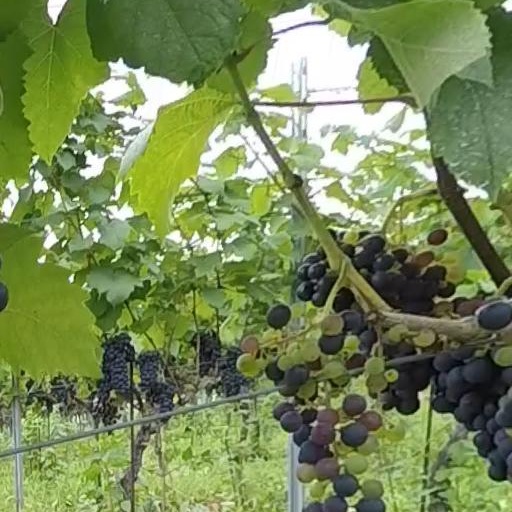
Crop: grape